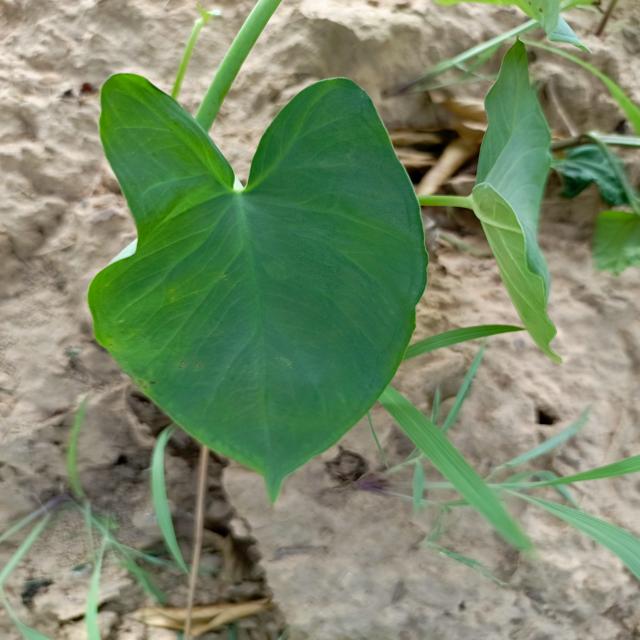
Label: Healthy